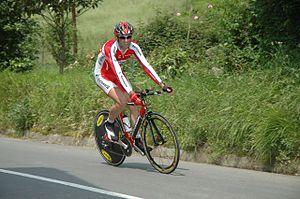
Hugo Manuel Sabido Madeira est un coureur cycliste portugais, professionnel de 2001 à 2016.